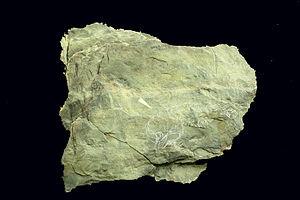
Un block grave de magdalénien avec une saiga de Gönnersdorf, Allemagne.
Le saïga est une des rares espèces d'antilopes eurasiatiques. Sur la base de données archéologiques et paléontologiques, il est établi qu'il vivait autrefois dans les milieux ouverts des régions vallonnées d'une grande partie de l'Europe et de l'Asie. On ne le trouve plus guère que dans les steppes sèches et les déserts semi-arides de l'Asie centrale, où il est menacé de disparition.